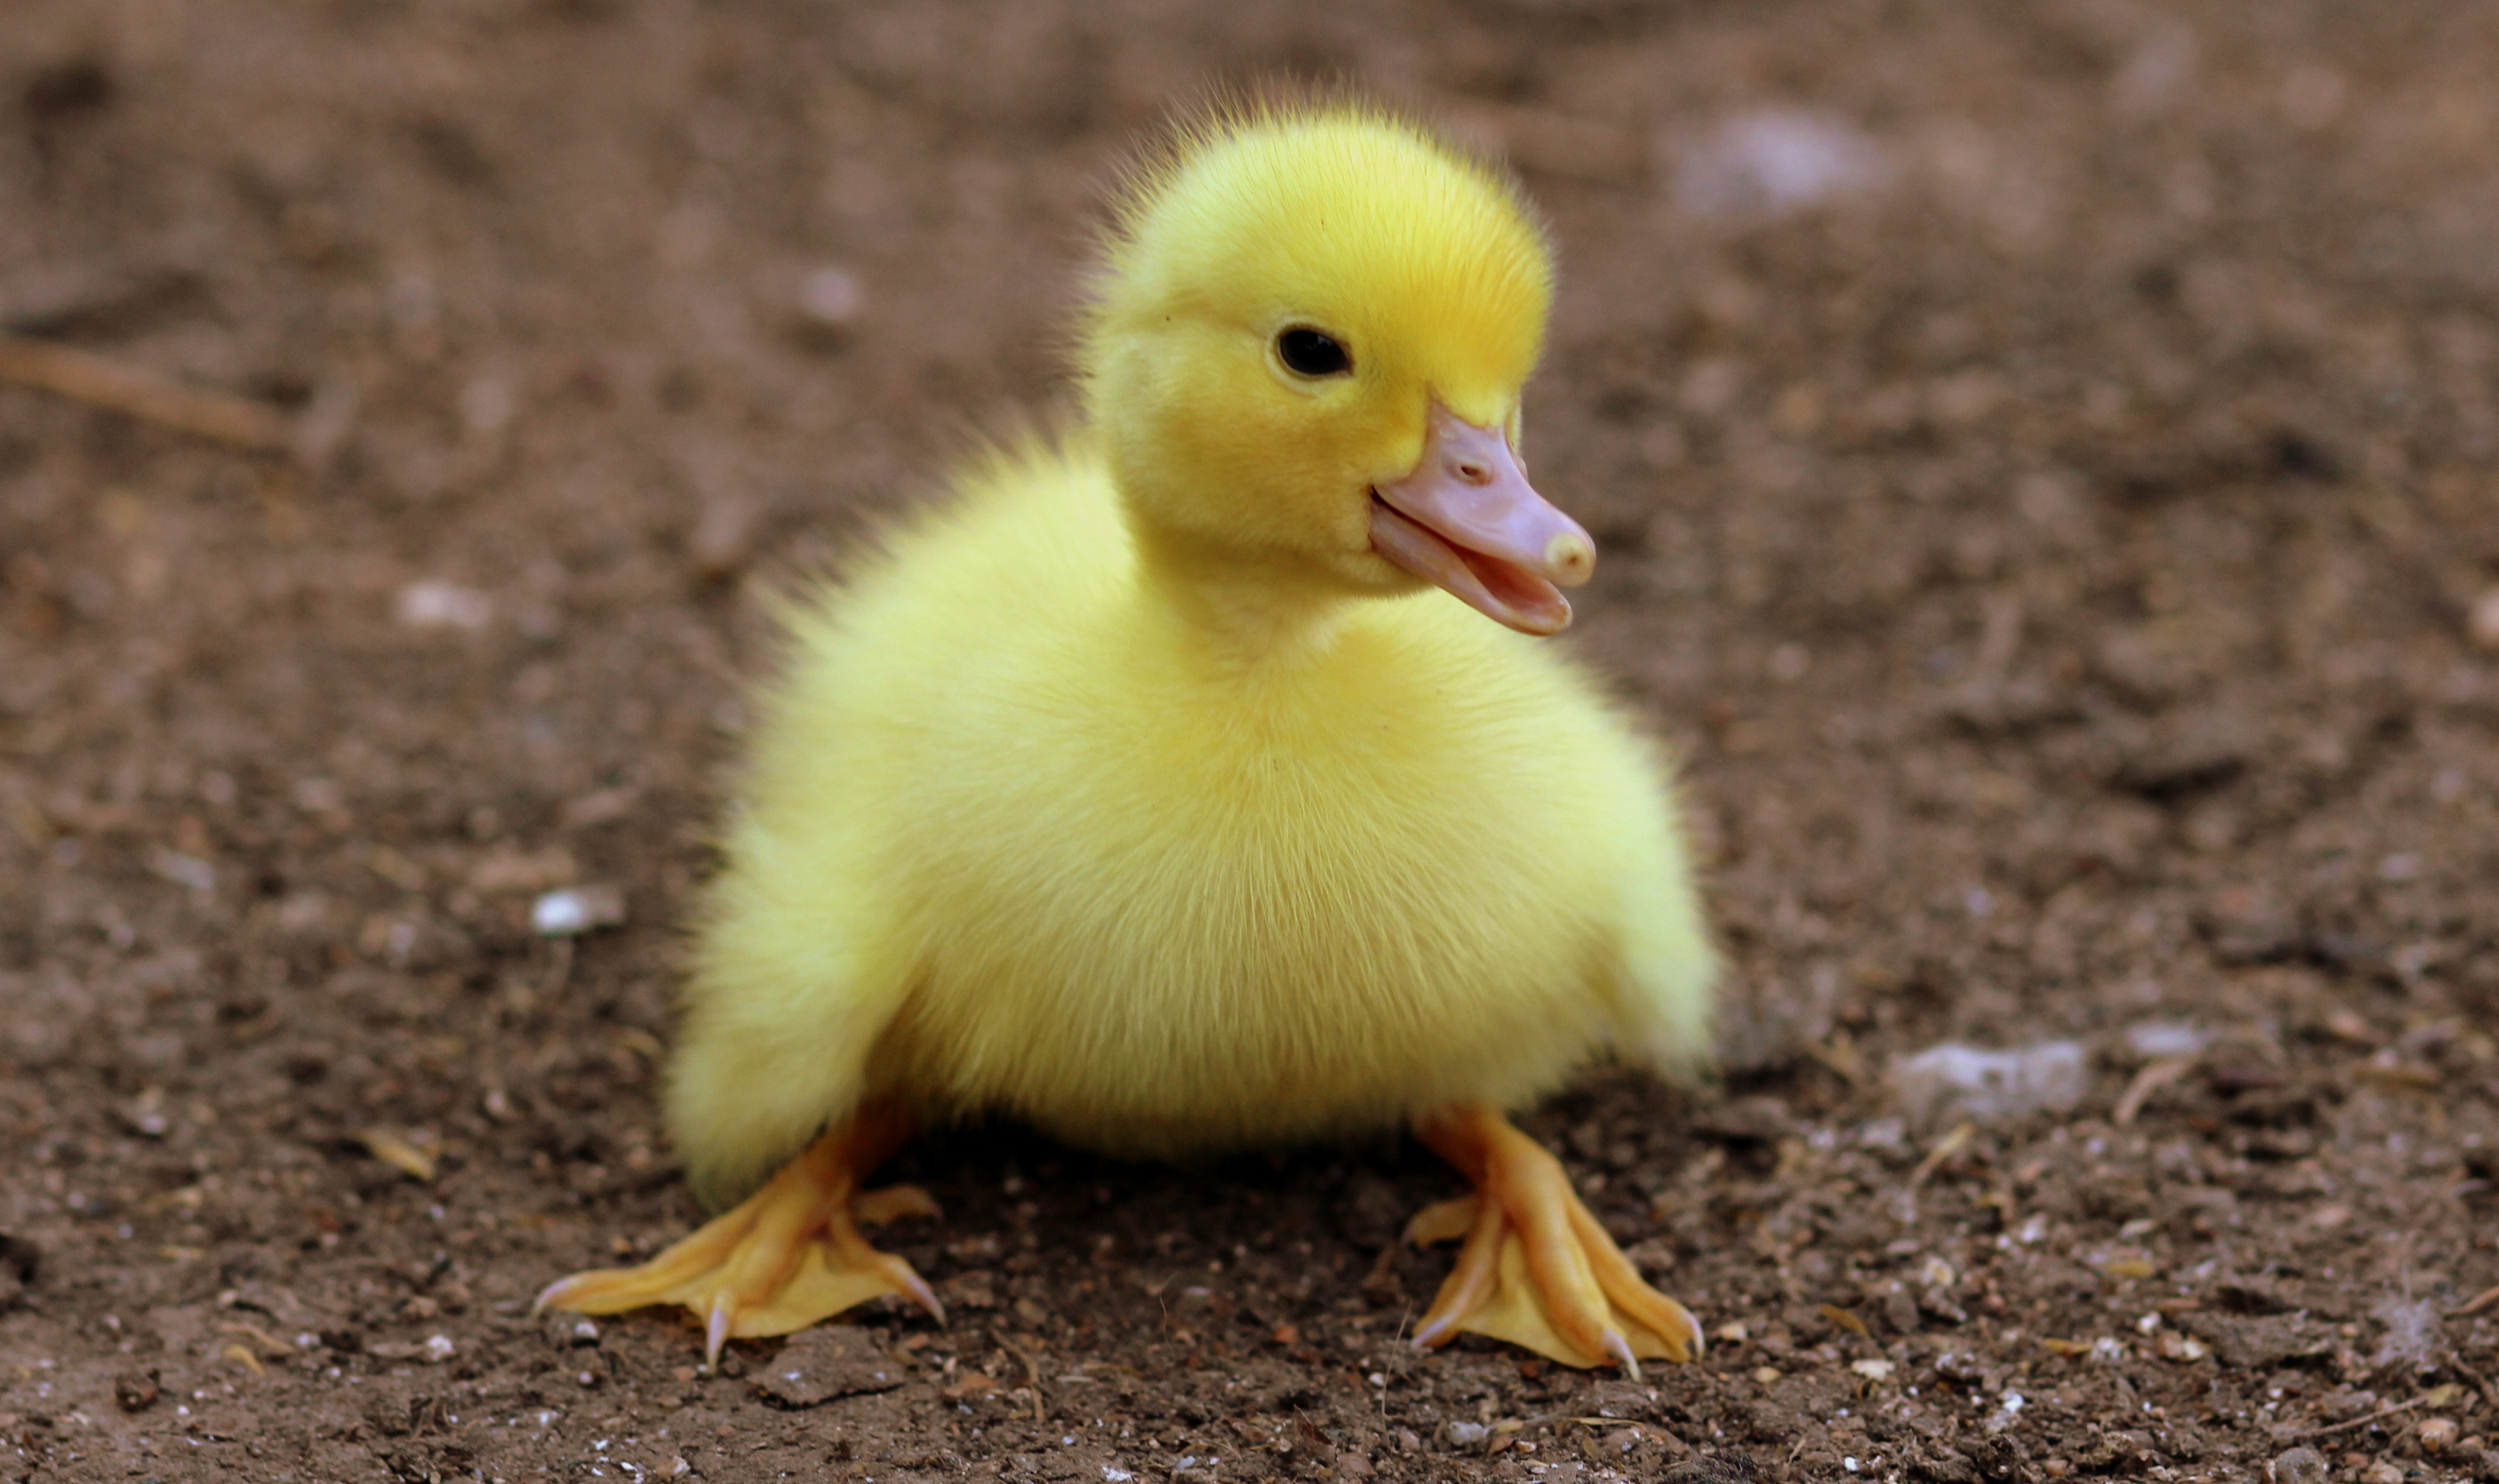
bird, farm, ground, animal, cute, wildlife, fluffy, beak, small, soil, yellow, feather, fauna, poultry, birds, duck, newborn, little, duckling, vertebrate, waterfowl, water bird, gosling, ducks geese and swans